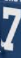
Number: 7